Bannana

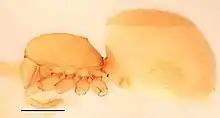
Side view of female "B. crassispina" specimen showing sclerotized abdominal scutum. Scale bar=0.4 mm

Species of "Bannana" are generally similar in overall appearance, although "B. parvula" is smaller. The body color is yellow, without pattern. Eyes are absent or highly reduced, visible only as remnants in "B. crassispina". The cephalothorax or prosoma is broadly oval when viewed from above, and the abdomen or opisthosoma is somewhat oval-shaped, and rounded at the rear. A strongly hardened plate (scutum) covers the upper abdominal surface.